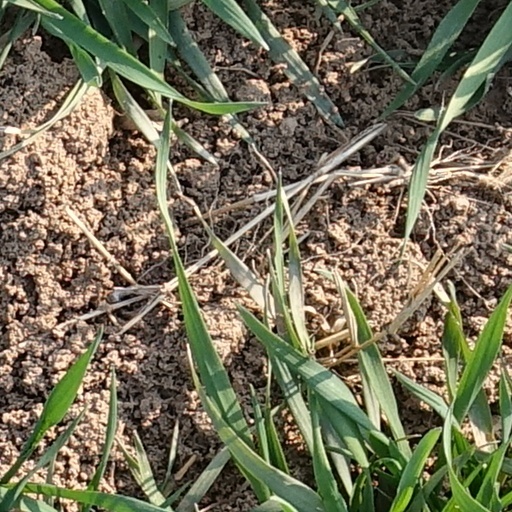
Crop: wheat